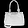
Label: Bag